Tesla Roadster (first generation)

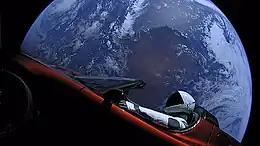
Large circular disc of a fully illuminated planet Earth floating in the blackness of space. In front of Earth is a red convertible sports-car seen from the side. A humanoid figure wearing a white-and-black spacesuit is seated in the driving seat with the right-arm holding the steering wheel, and the left-arm resting on the top of the car door.

In December 2017, Elon Musk announced that his personal Tesla Roadster, sn:686, would be launched into space, serving as dummy payload on the maiden flight of the SpaceX Falcon Heavy rocket. The launch on February 6, 2018, was successful; the vehicle was placed into a heliocentric orbit that took it beyond Mars's orbital path around the Sun. The Roadster was the first production car to be launched into space in the history of humanity.